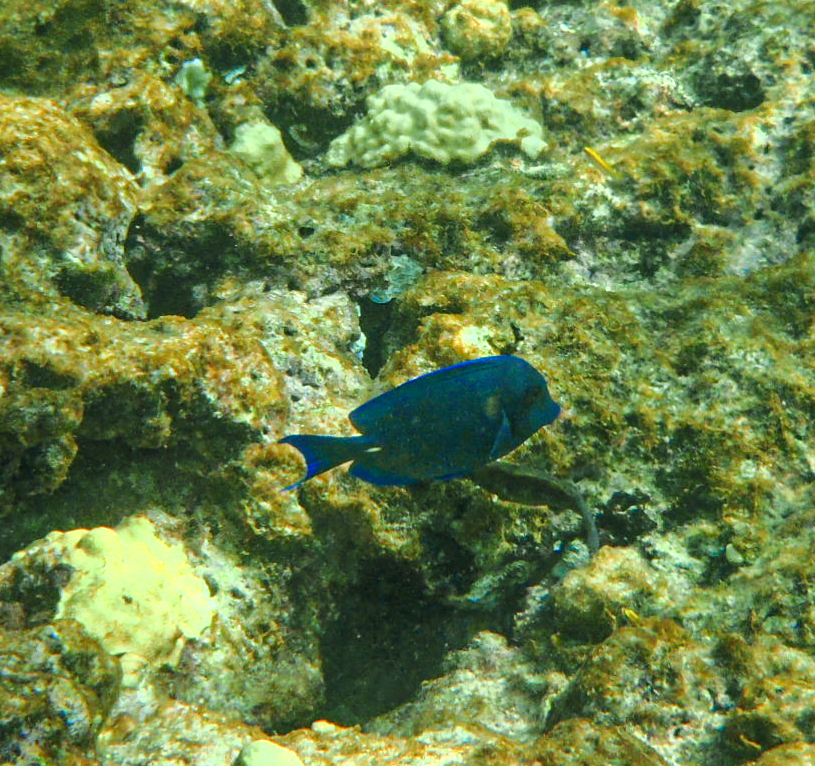
Acanthurus coeruleus (Atlantic Blue Tang)